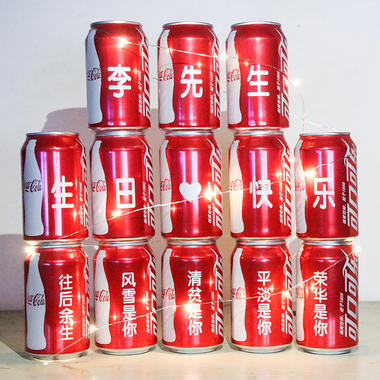
Label: metal